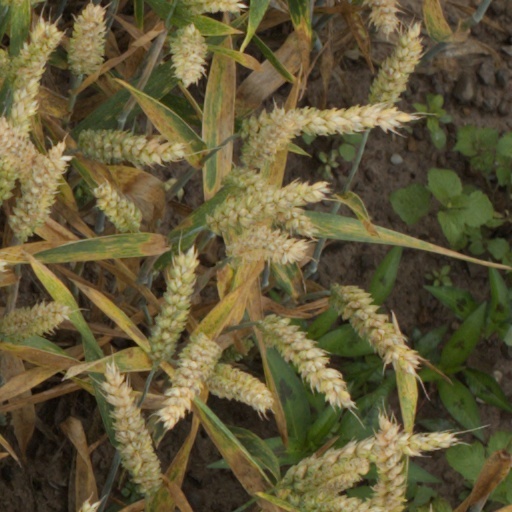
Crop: wheat